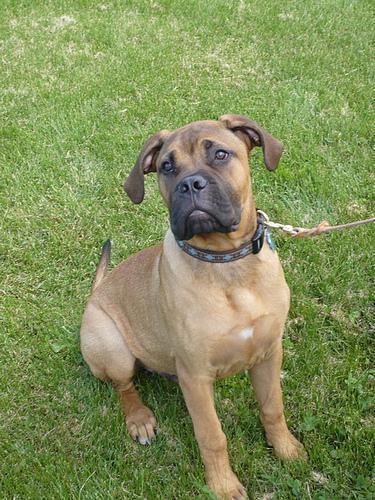
bull_mastiff